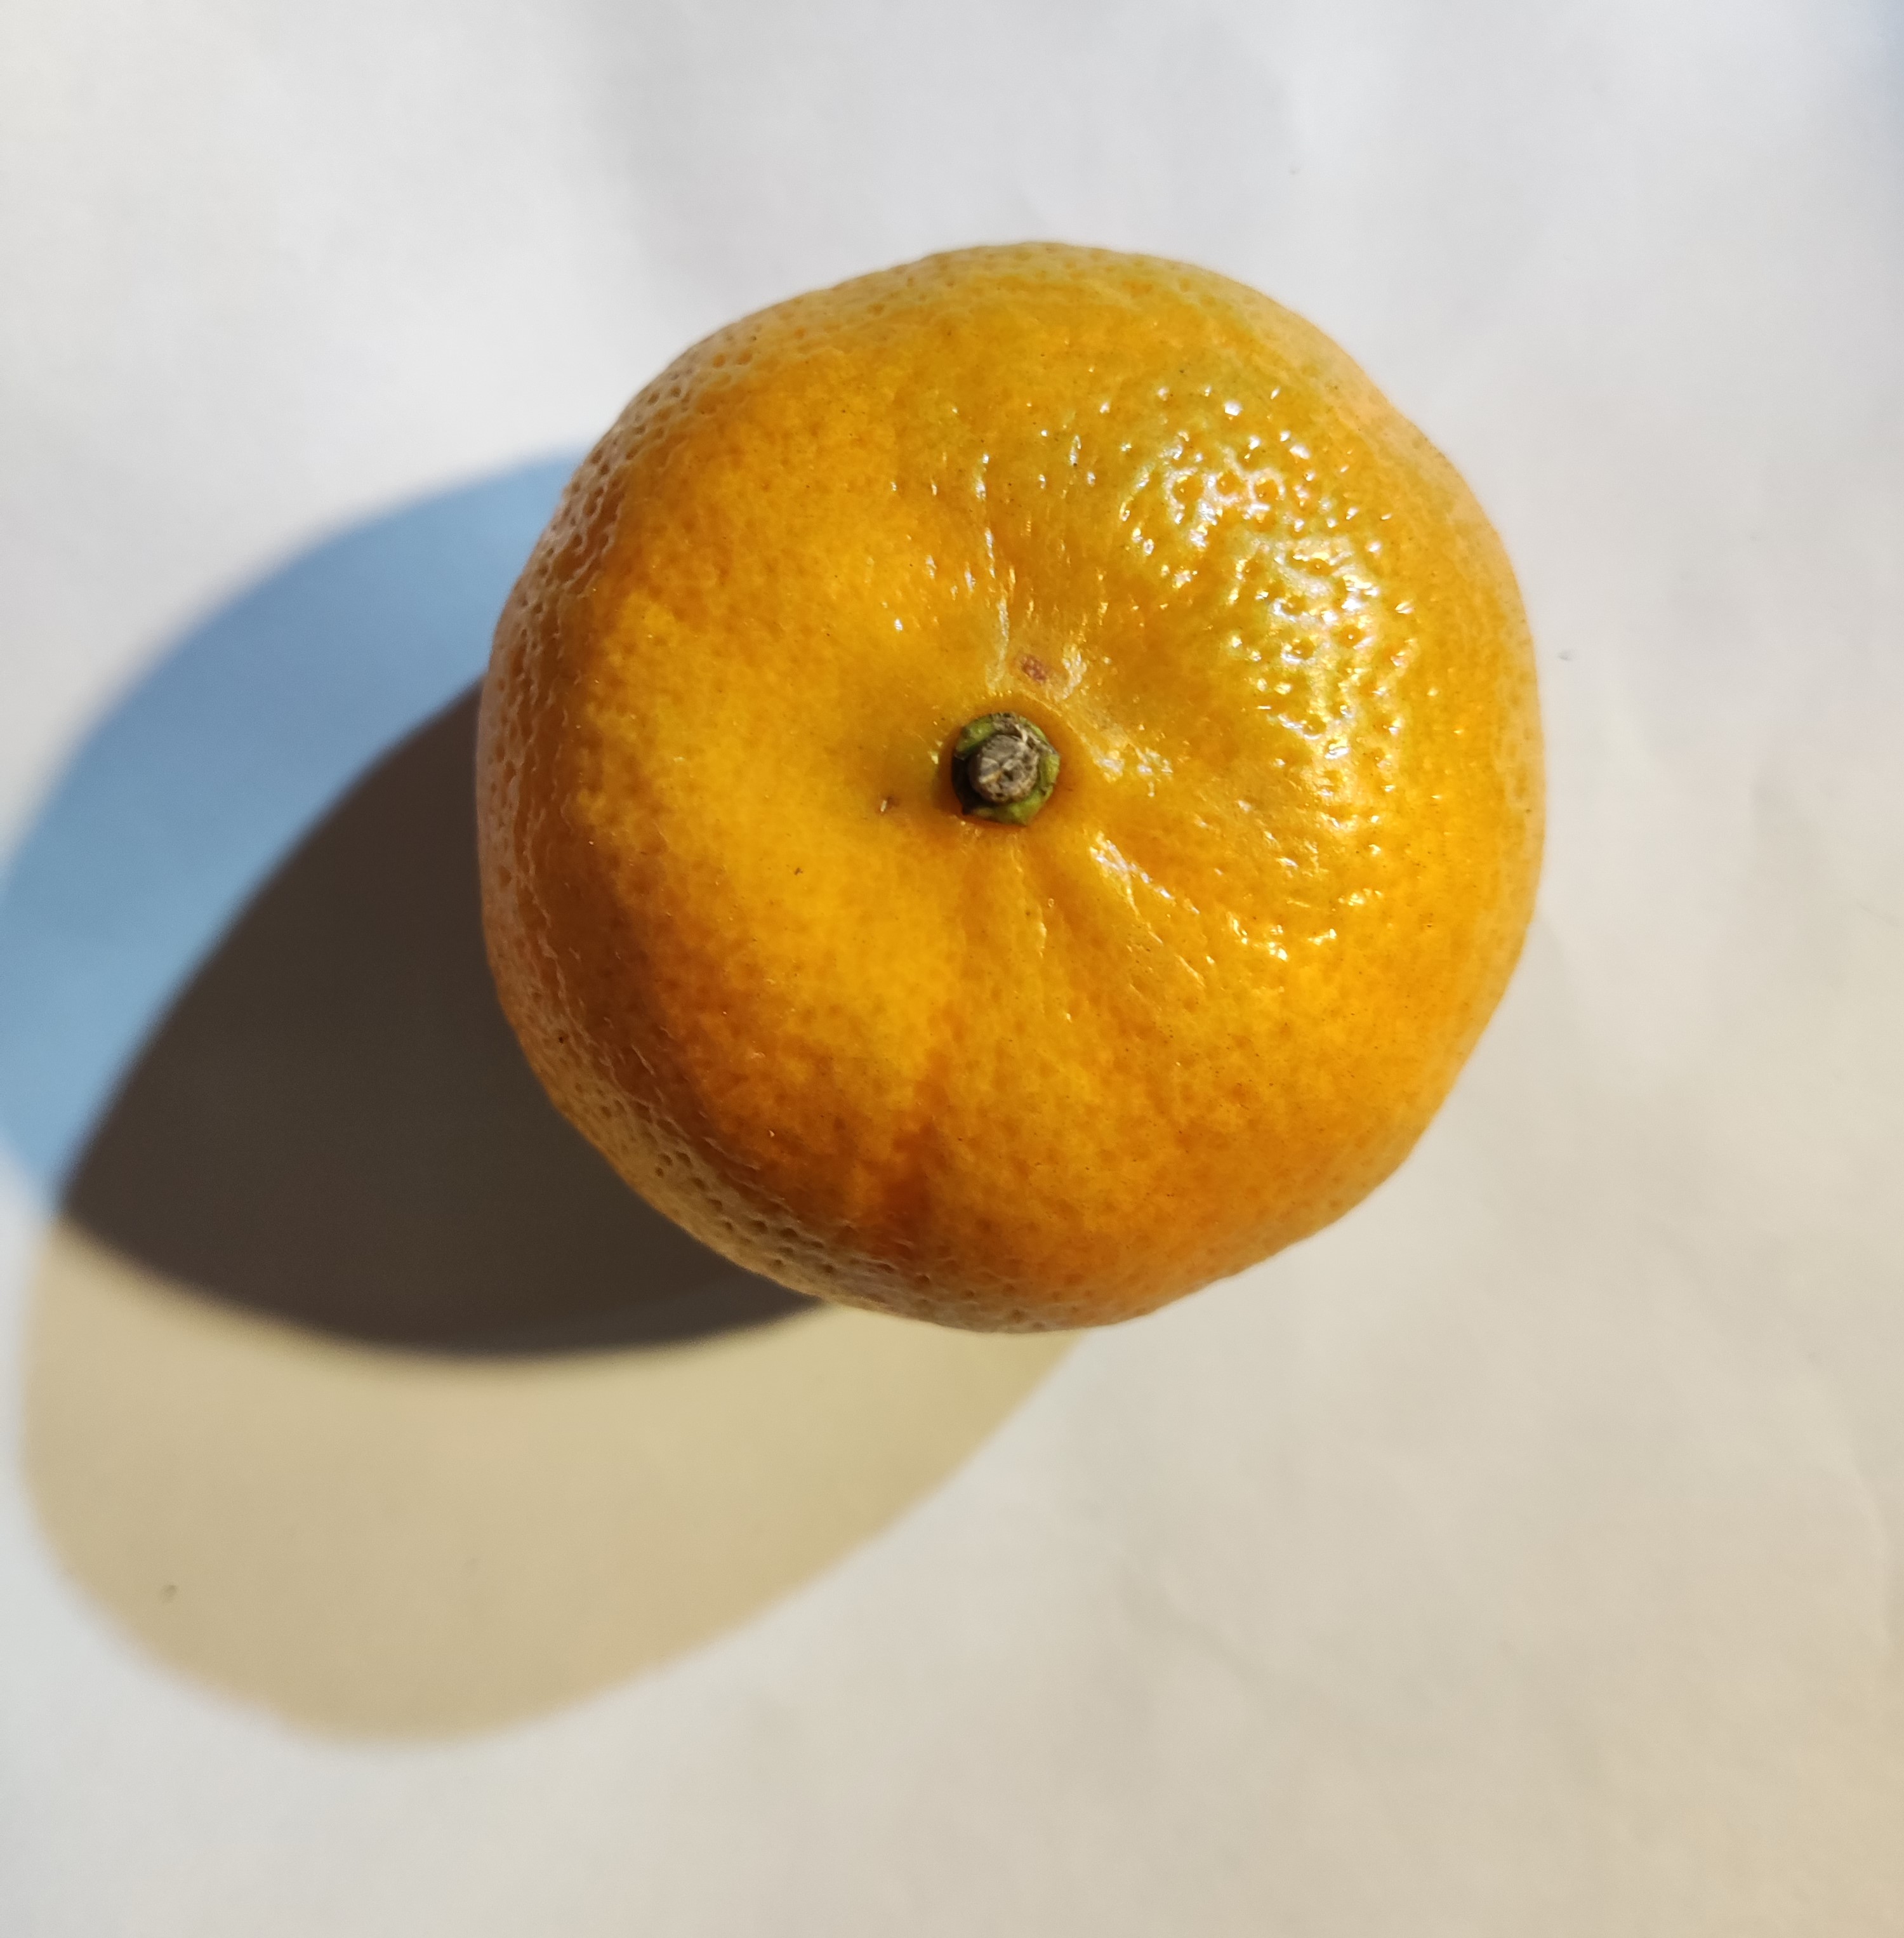
Fruit: orange
Condition: fresh